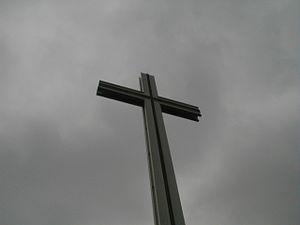
La croix chrétienne est le principal symbole du christianisme. Considérée de nos jours comme l'image du gibet de la crucifixion du Christ, sa symbolique est plus ancienne.